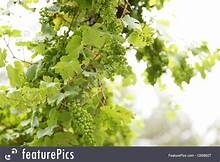
Label: grape